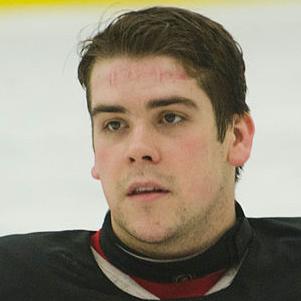
Age: 21